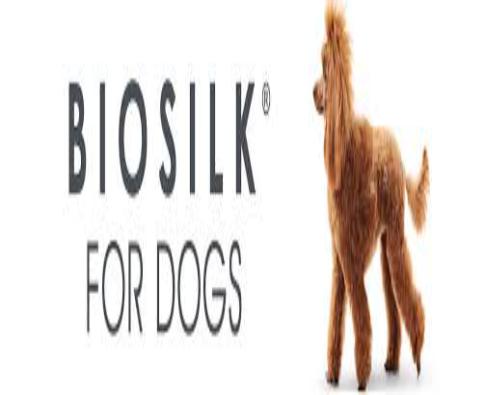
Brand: Biosilk
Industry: Necessities